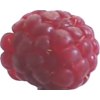
Label: raspberry